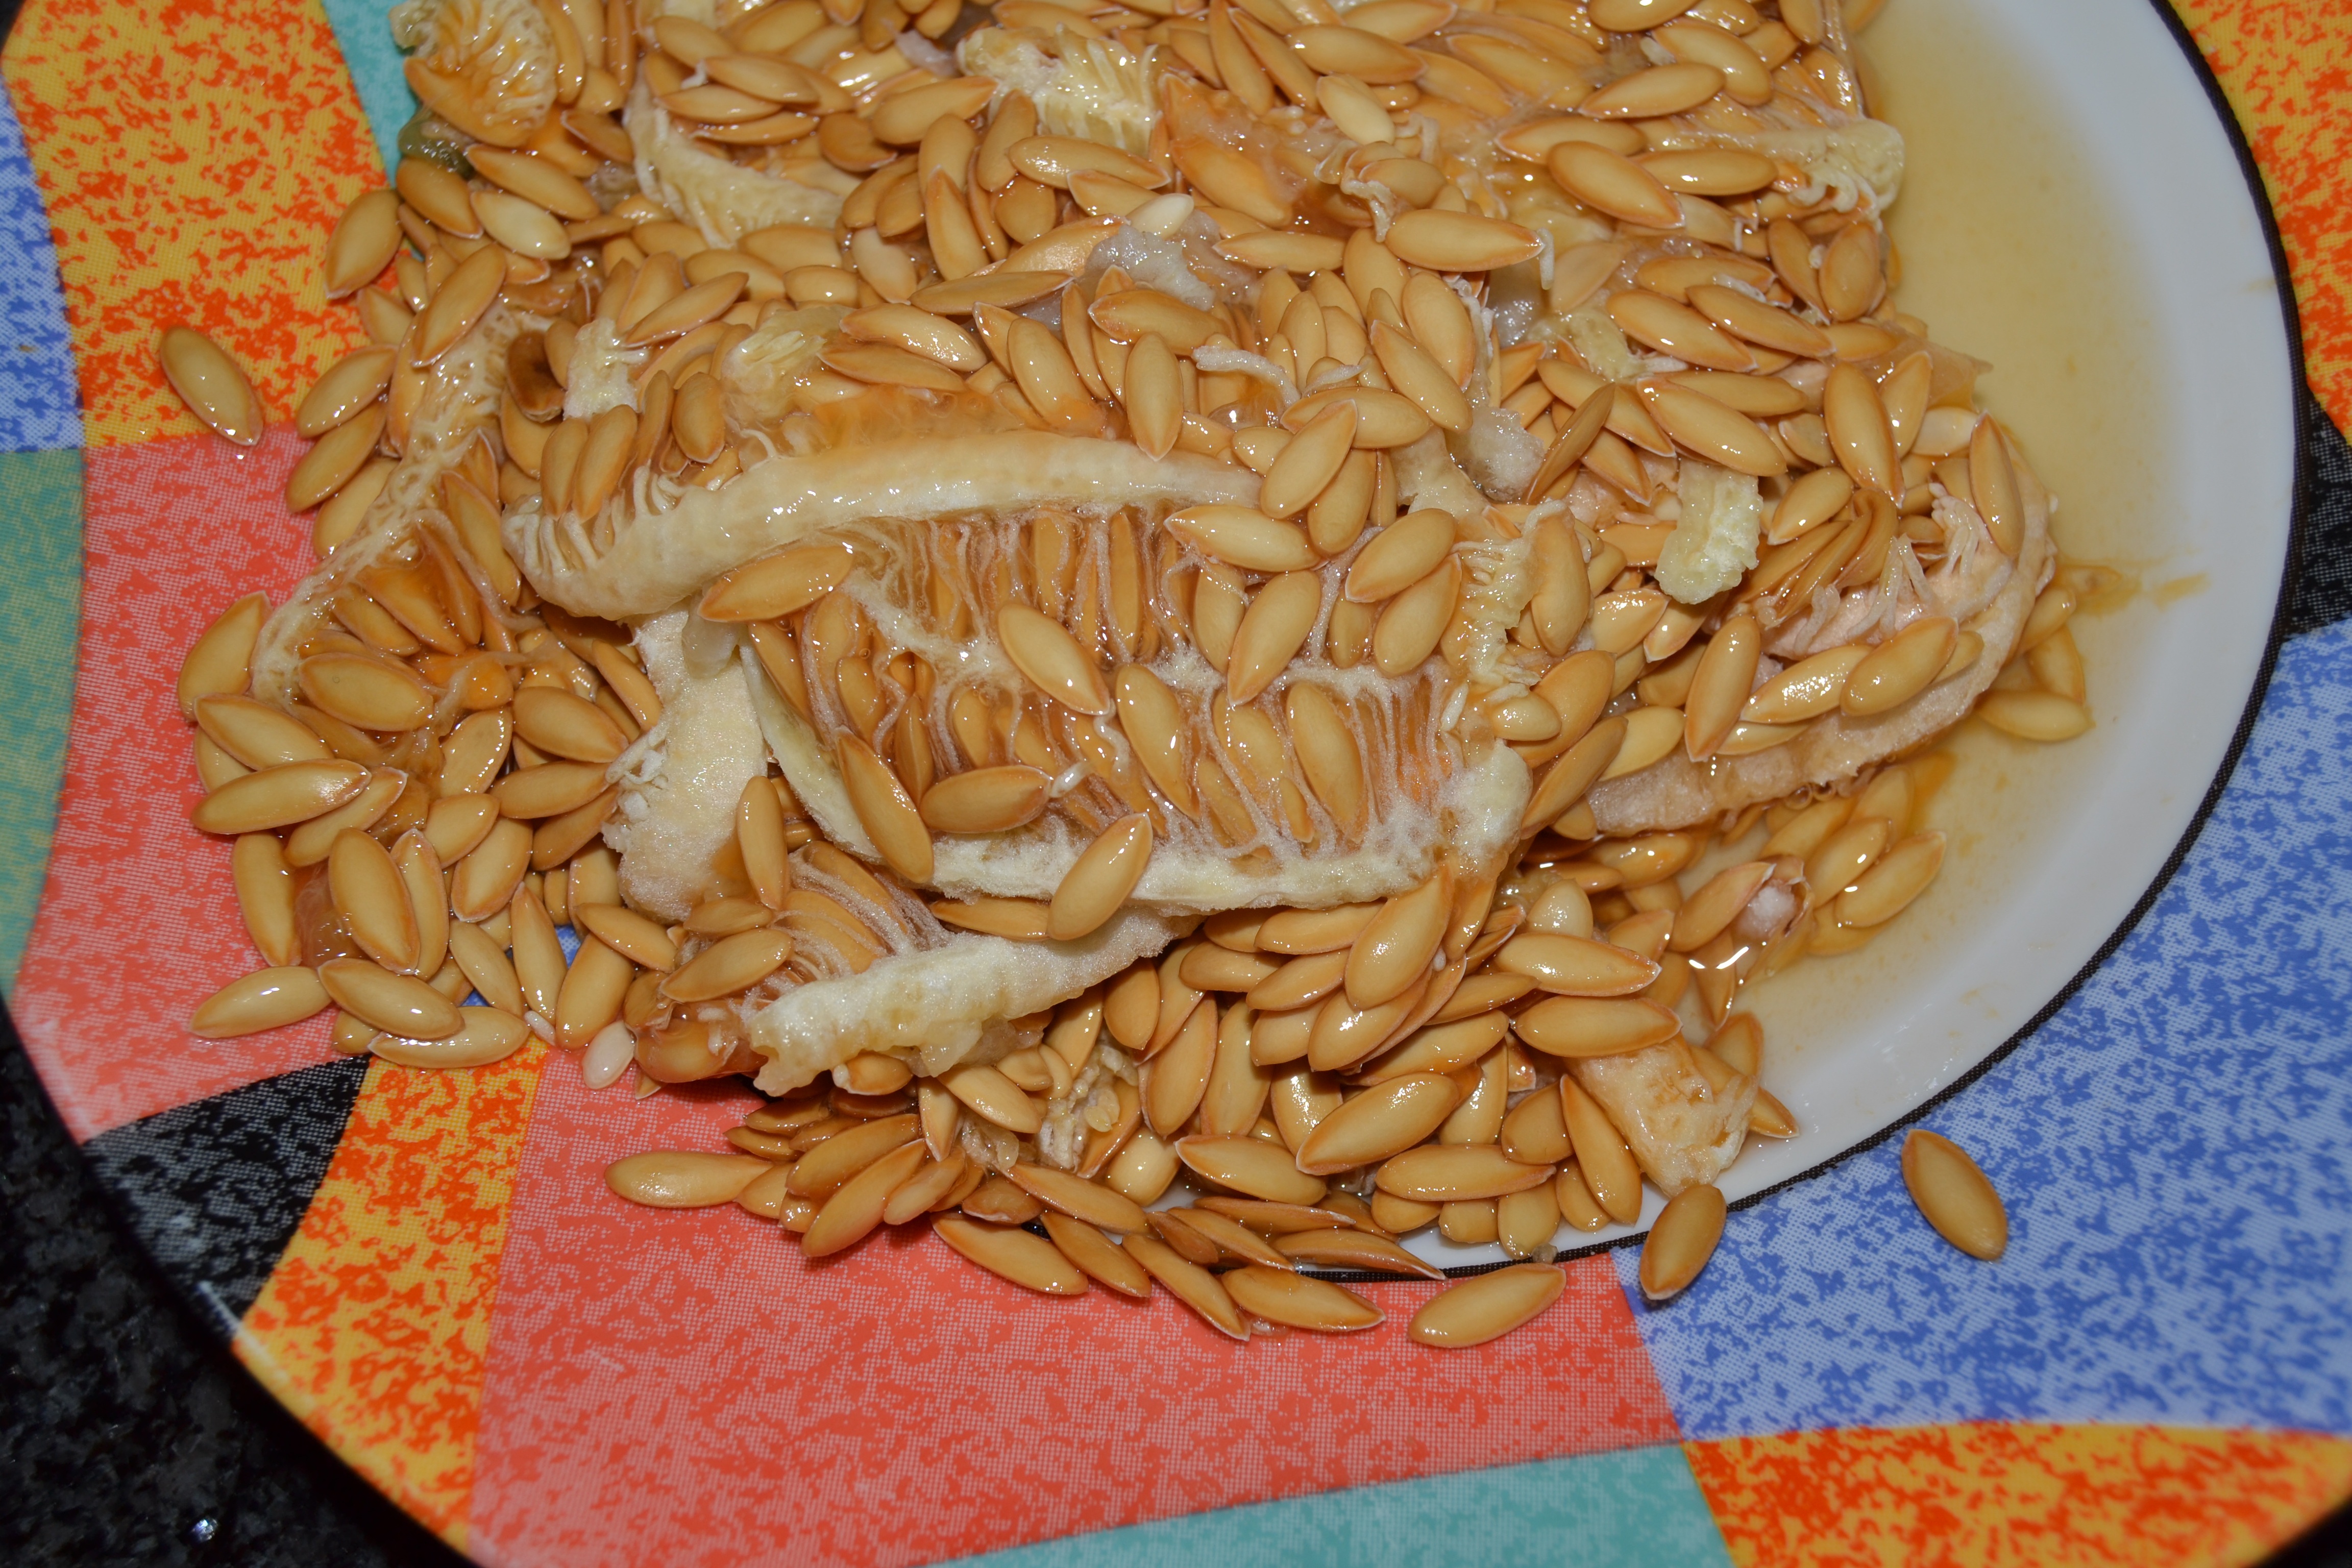
fruit, dish, food, produce, cuisine, fusilli, cereal, seeds, vegetarian food, melon, grass family